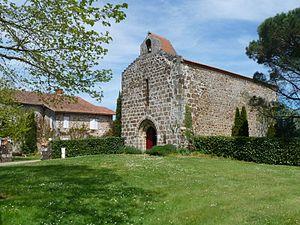
Chapelle et logis du Petit Madieu, Roumazières-Loubert, Charente, France
Le grand prieuré d'Auvergne était un prieuré de l'ordre de Saint-Jean de Jérusalem. Il s'agissait du seul grand prieuré de la langue d'Auvergne. Il a eu pour prieuré Olloix, Lureuil, Bourganeuf et enfin Lyon.
La commanderie du Petit-Madieu est une commanderie hospitalière anciennement commanderie templière située à Roumazières-Loubert, en Charente, au nord-est d'Angoulême, entre Angoulême et Limoges. Sa chapelle était l'ancienne église paroissiale du Petit-Madieu.